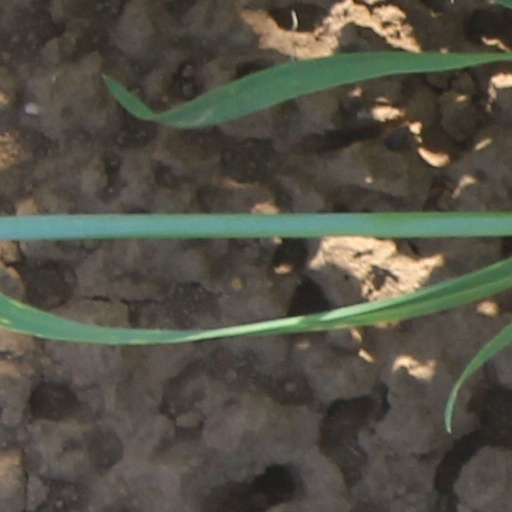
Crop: wheat